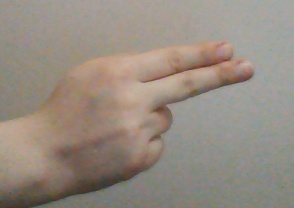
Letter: ain